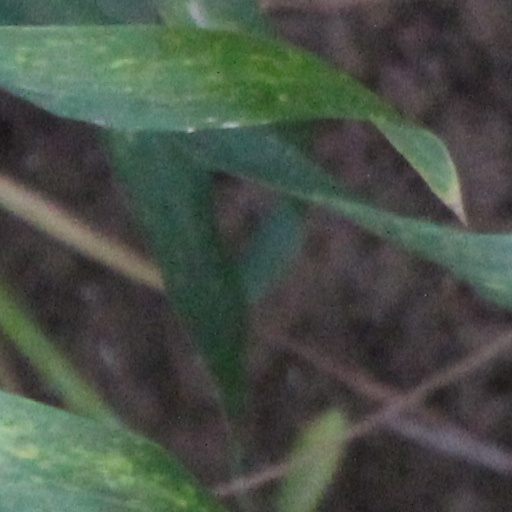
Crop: wheat